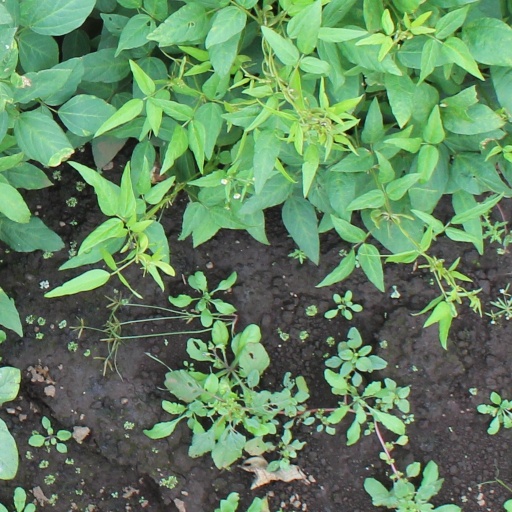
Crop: soybean